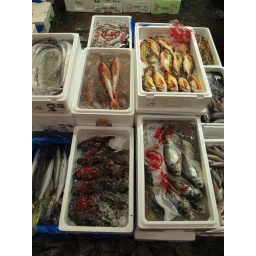
fish in boxes